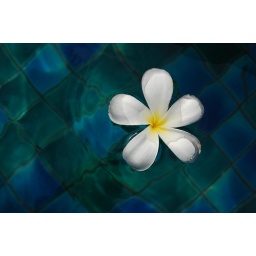
These cute flowers would fall in the pool from the surrounding trees.